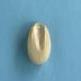
Maize quality: Good